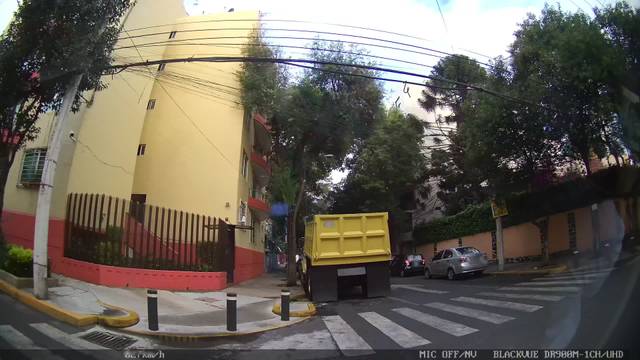
Region: Mexico
Coordinates: 19.363, -99.15